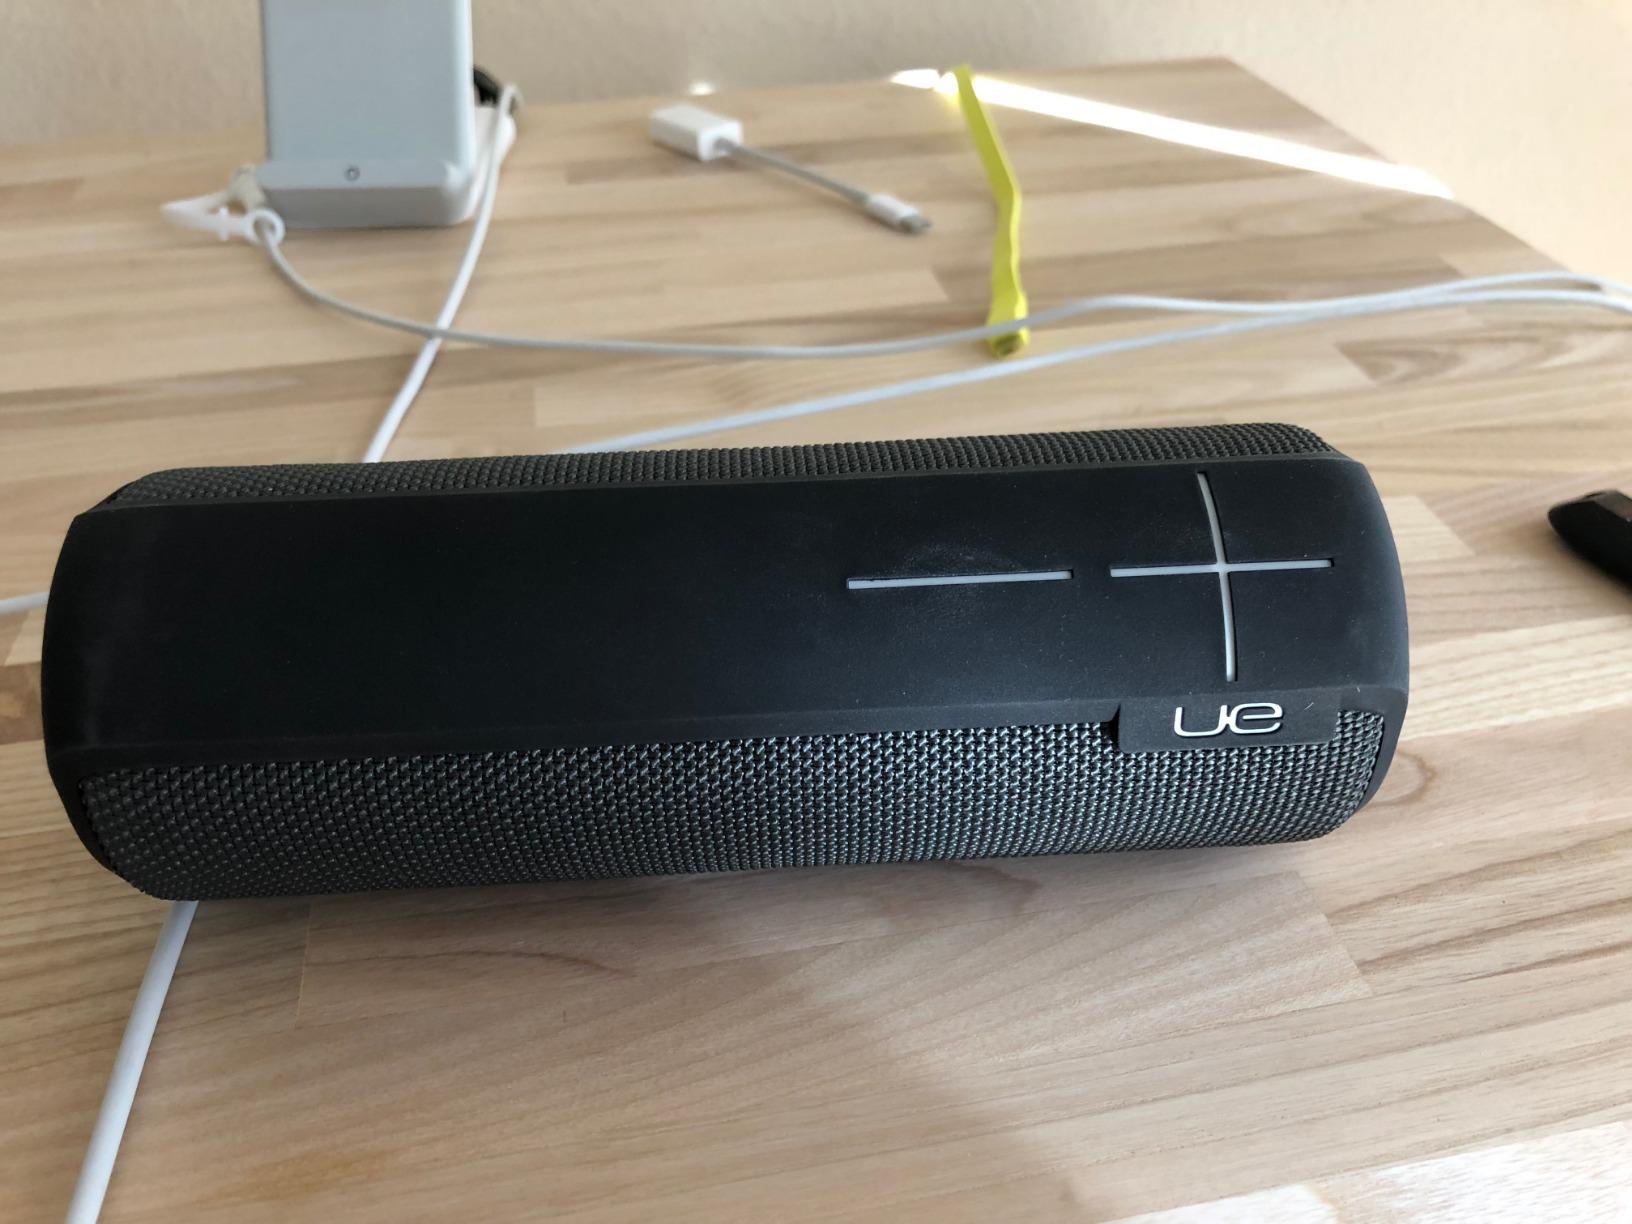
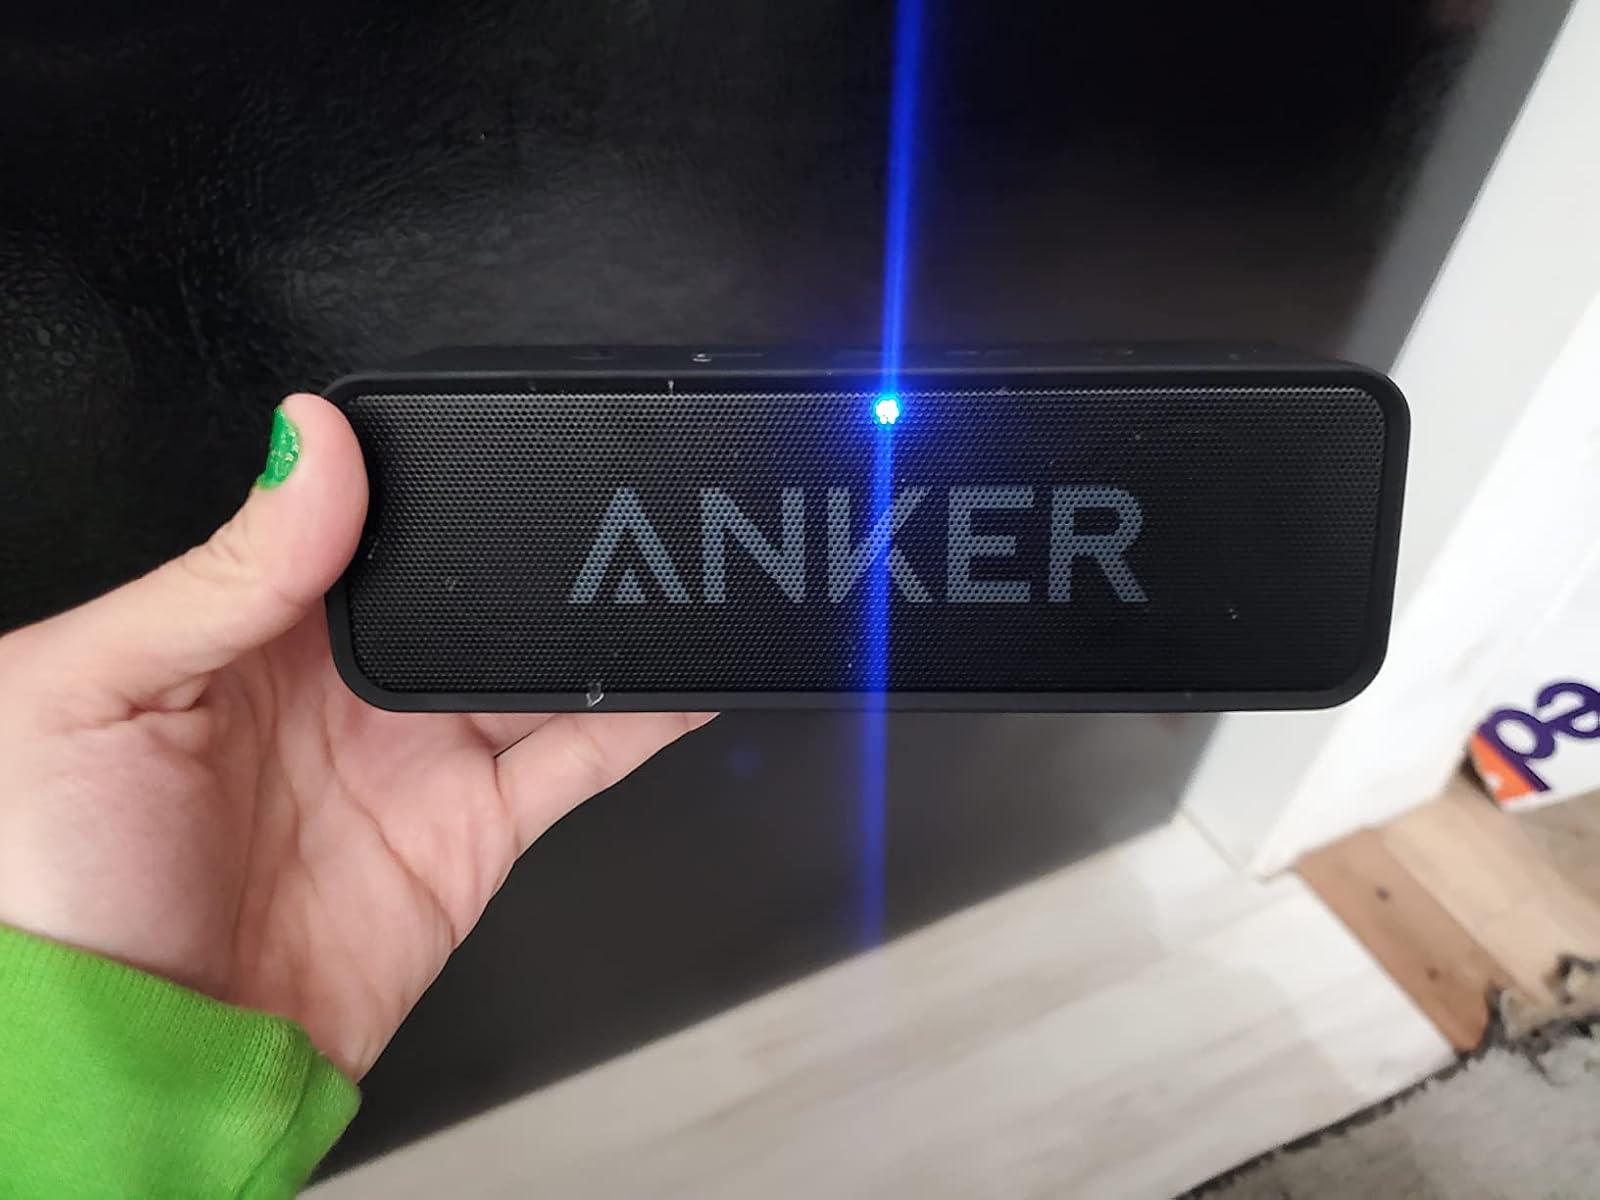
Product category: speaker
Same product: no